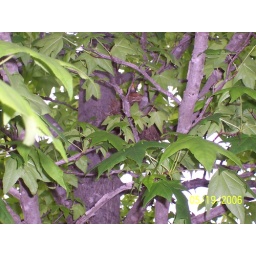
bird in M & G tree